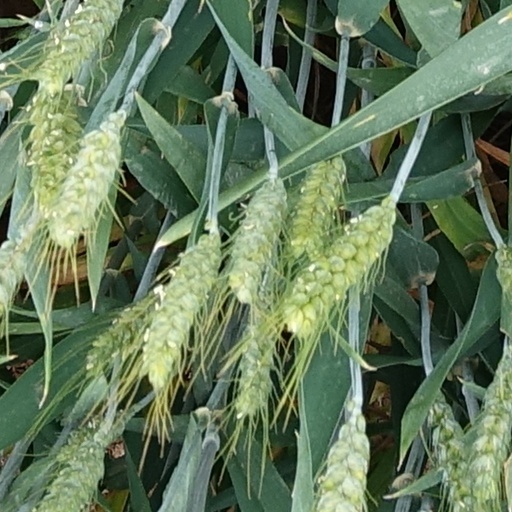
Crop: wheat